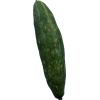
Label: Cucumber 3